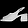
Label: Sandal